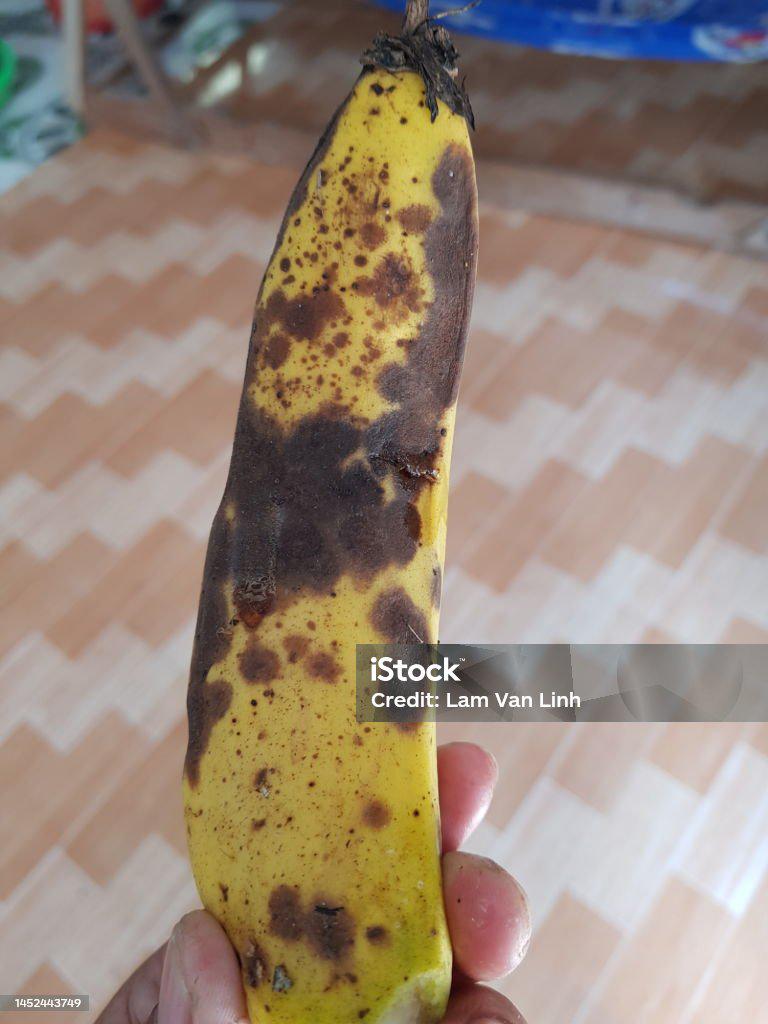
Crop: unknown
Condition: banana_banana_anthracnose